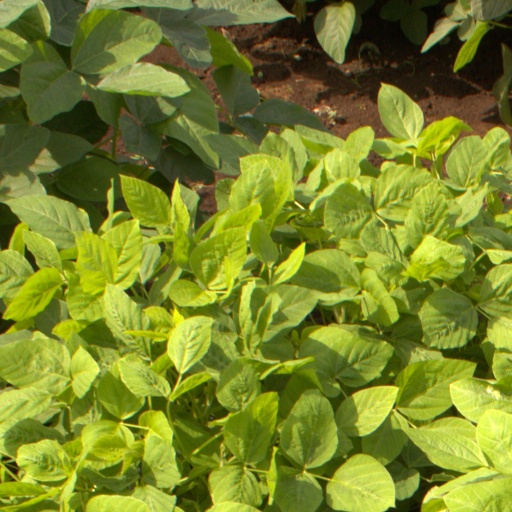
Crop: soybean